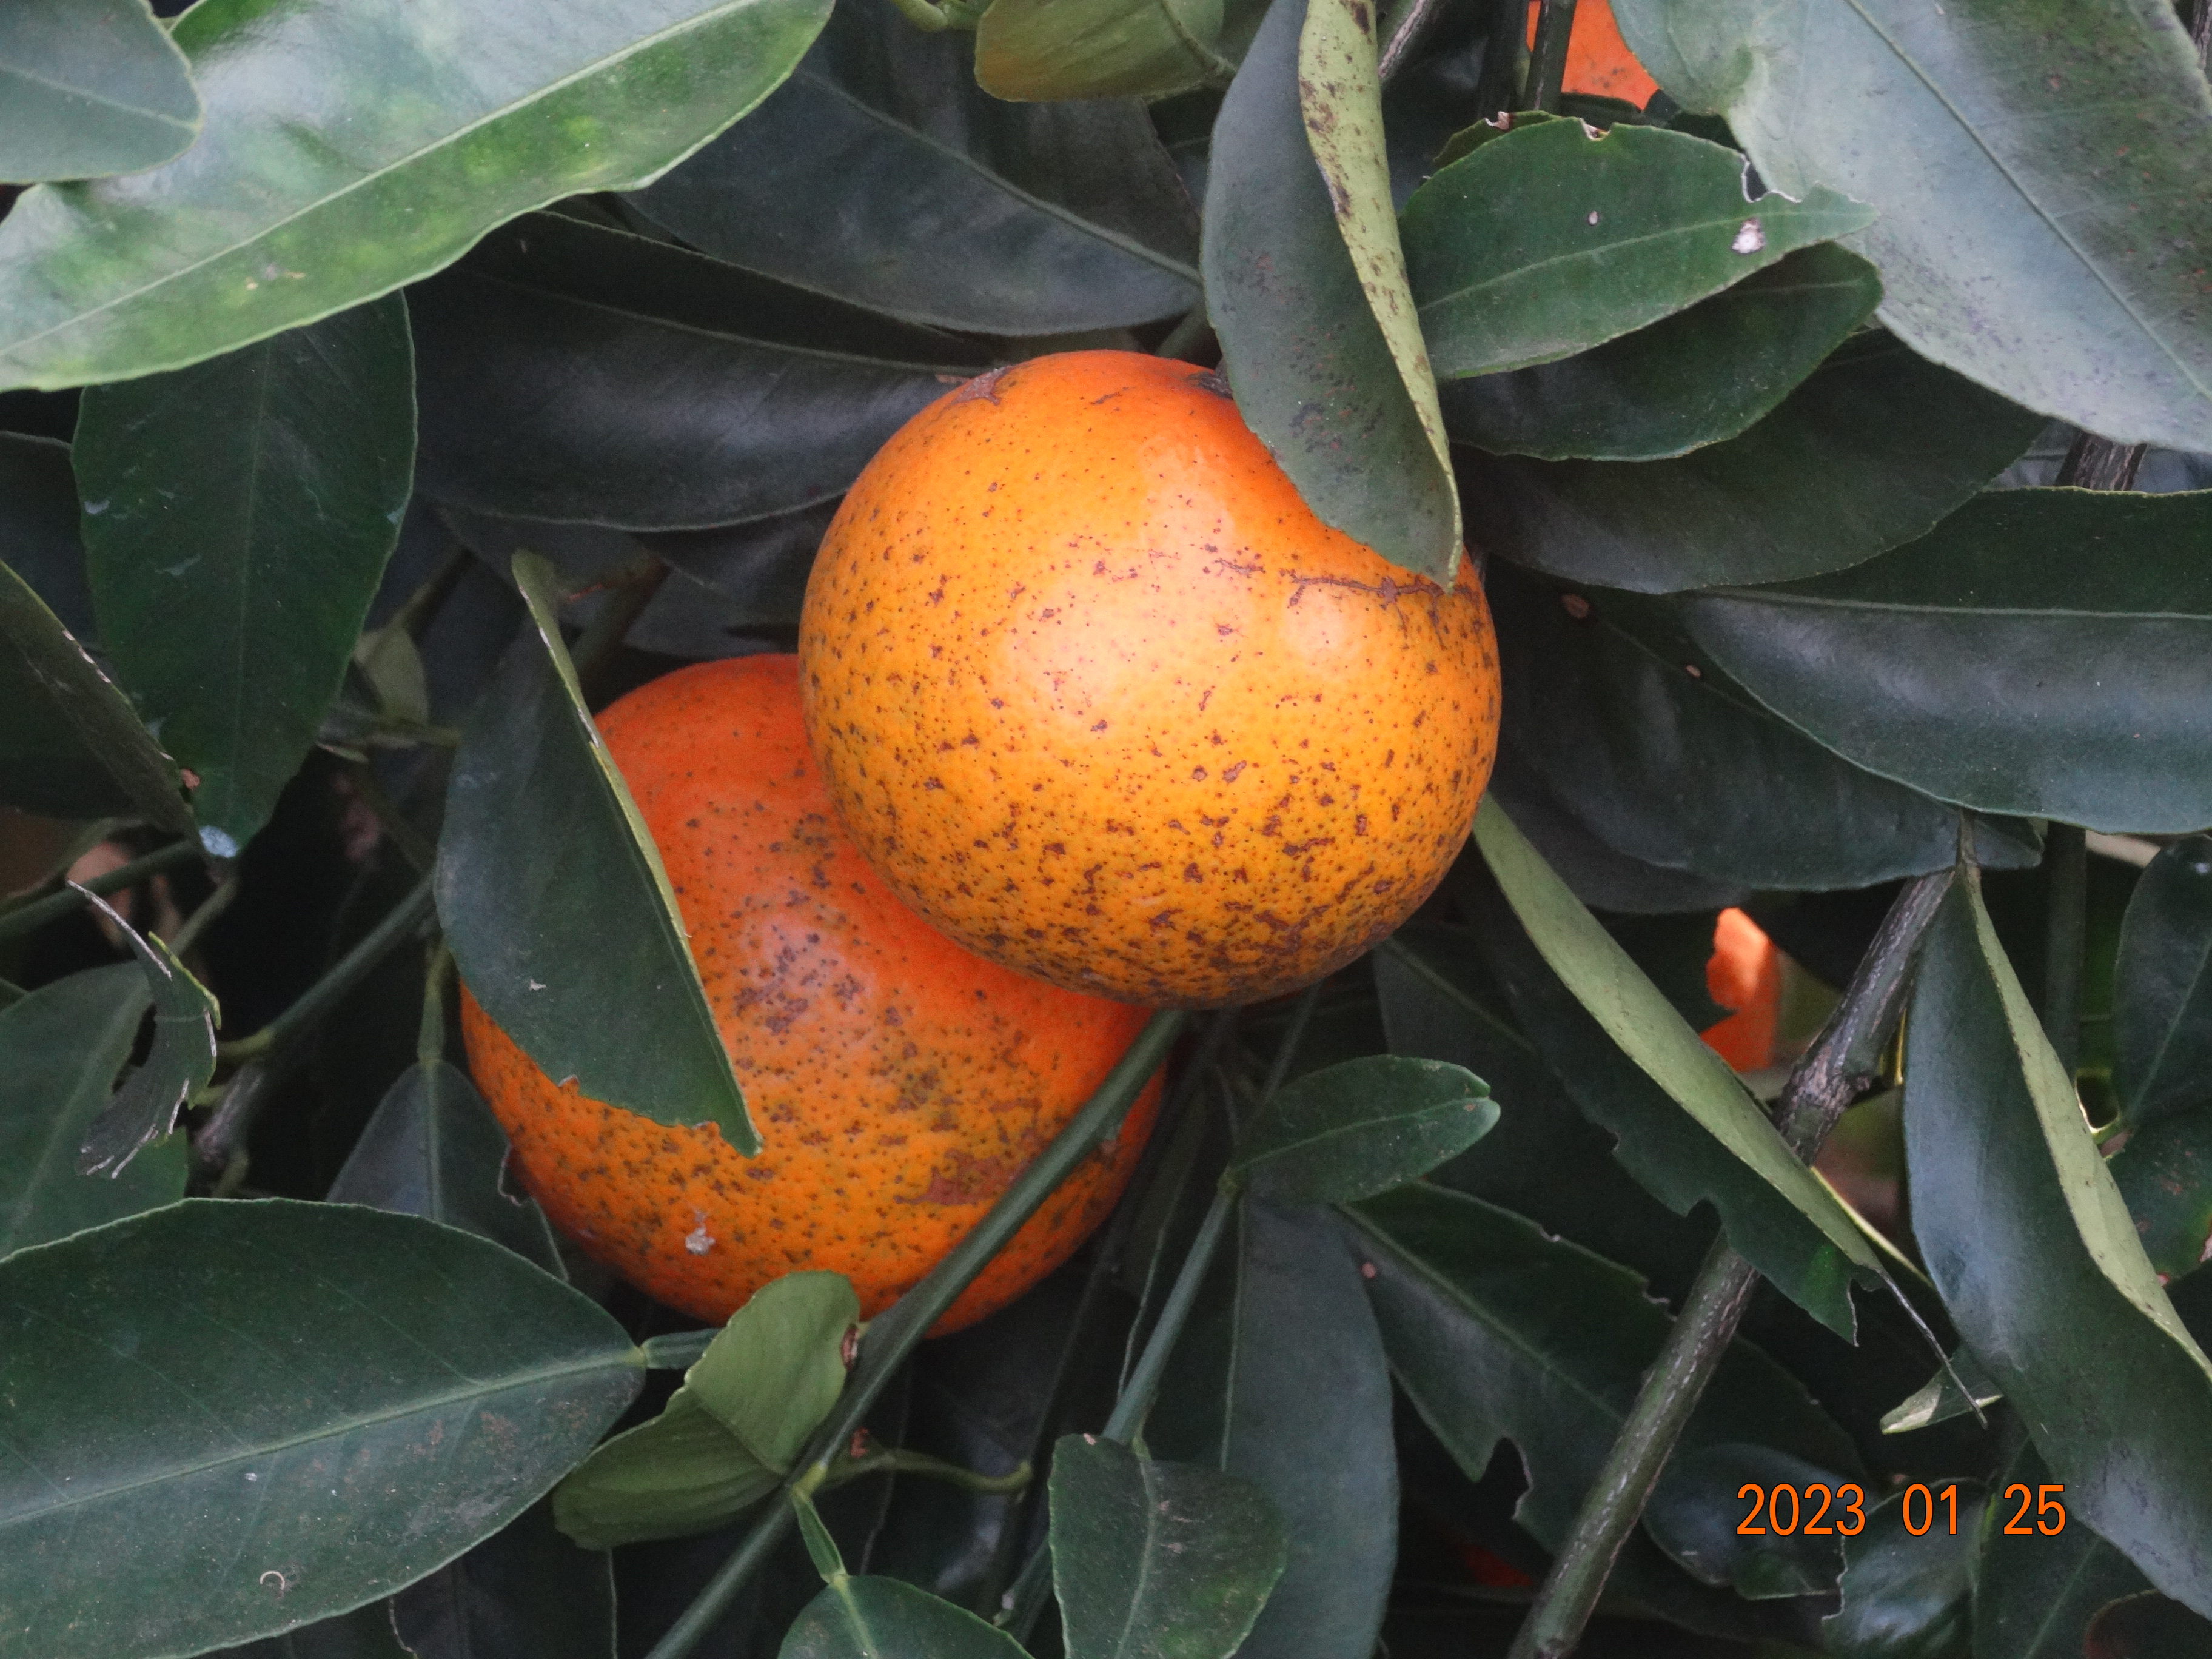
Citrus fruit variety: tangerine